Hassocks

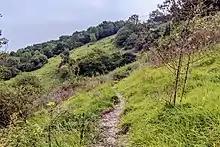
Clayton Down, looking east towards Clayton Holt and beyond Ditching Beacon

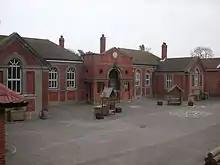
Hassocks Infants School. The inlaid clock above the entrance was purchased and installed in 2000 from money raised through a special "Millennium Fund".

To the south of Hassocks stations is a small ancient woodland known as Butcher's Wood. The wood is mainly oak and hazel, but there is a small hornbeam grove at the south end. The ground flora is in part wood anemome and in part bluebell. It was acquired by the Woodland Trust in 1988 and is the only one of the Gault woods in quasi-public ownership. There is a northern section that was shaved off for house-building and its western side separated by the railway line. There is re-coppicing work, which help the many song birds that thrive here. Treecreepers and nuthatches benefit too from the added structural complexity.